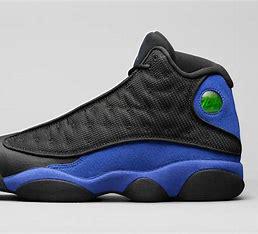
Brand: Jordan
Model: 13